Three Colours: Red

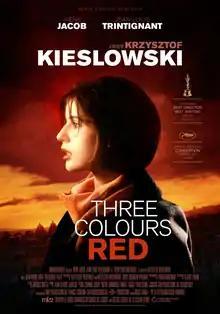
Theatrical release poster

Three Colours: Red is a 1994 romantic psychological dramatic mystery art film co-written, produced and directed by Polish filmmaker Krzysztof Kieślowski. It is the final installment of the "Three Colours" trilogy, which examines the French Revolutionary ideals; it is preceded by "" and then by "". Kieślowski had announced that this would be his final film, planning to retire claiming to be through with filmmaking; he would die suddenly less than two years later. "Red" is about fraternity, which it examines by showing characters whose lives gradually become closely interconnected, with bonds forming between two characters who appear to have little in common.